Tiny Heroes

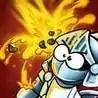

Tiny Heroes is an iOS tower defense game developed by Simutronics Corp and released on September 8, 2011.